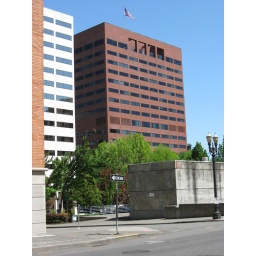
Brick building against sky